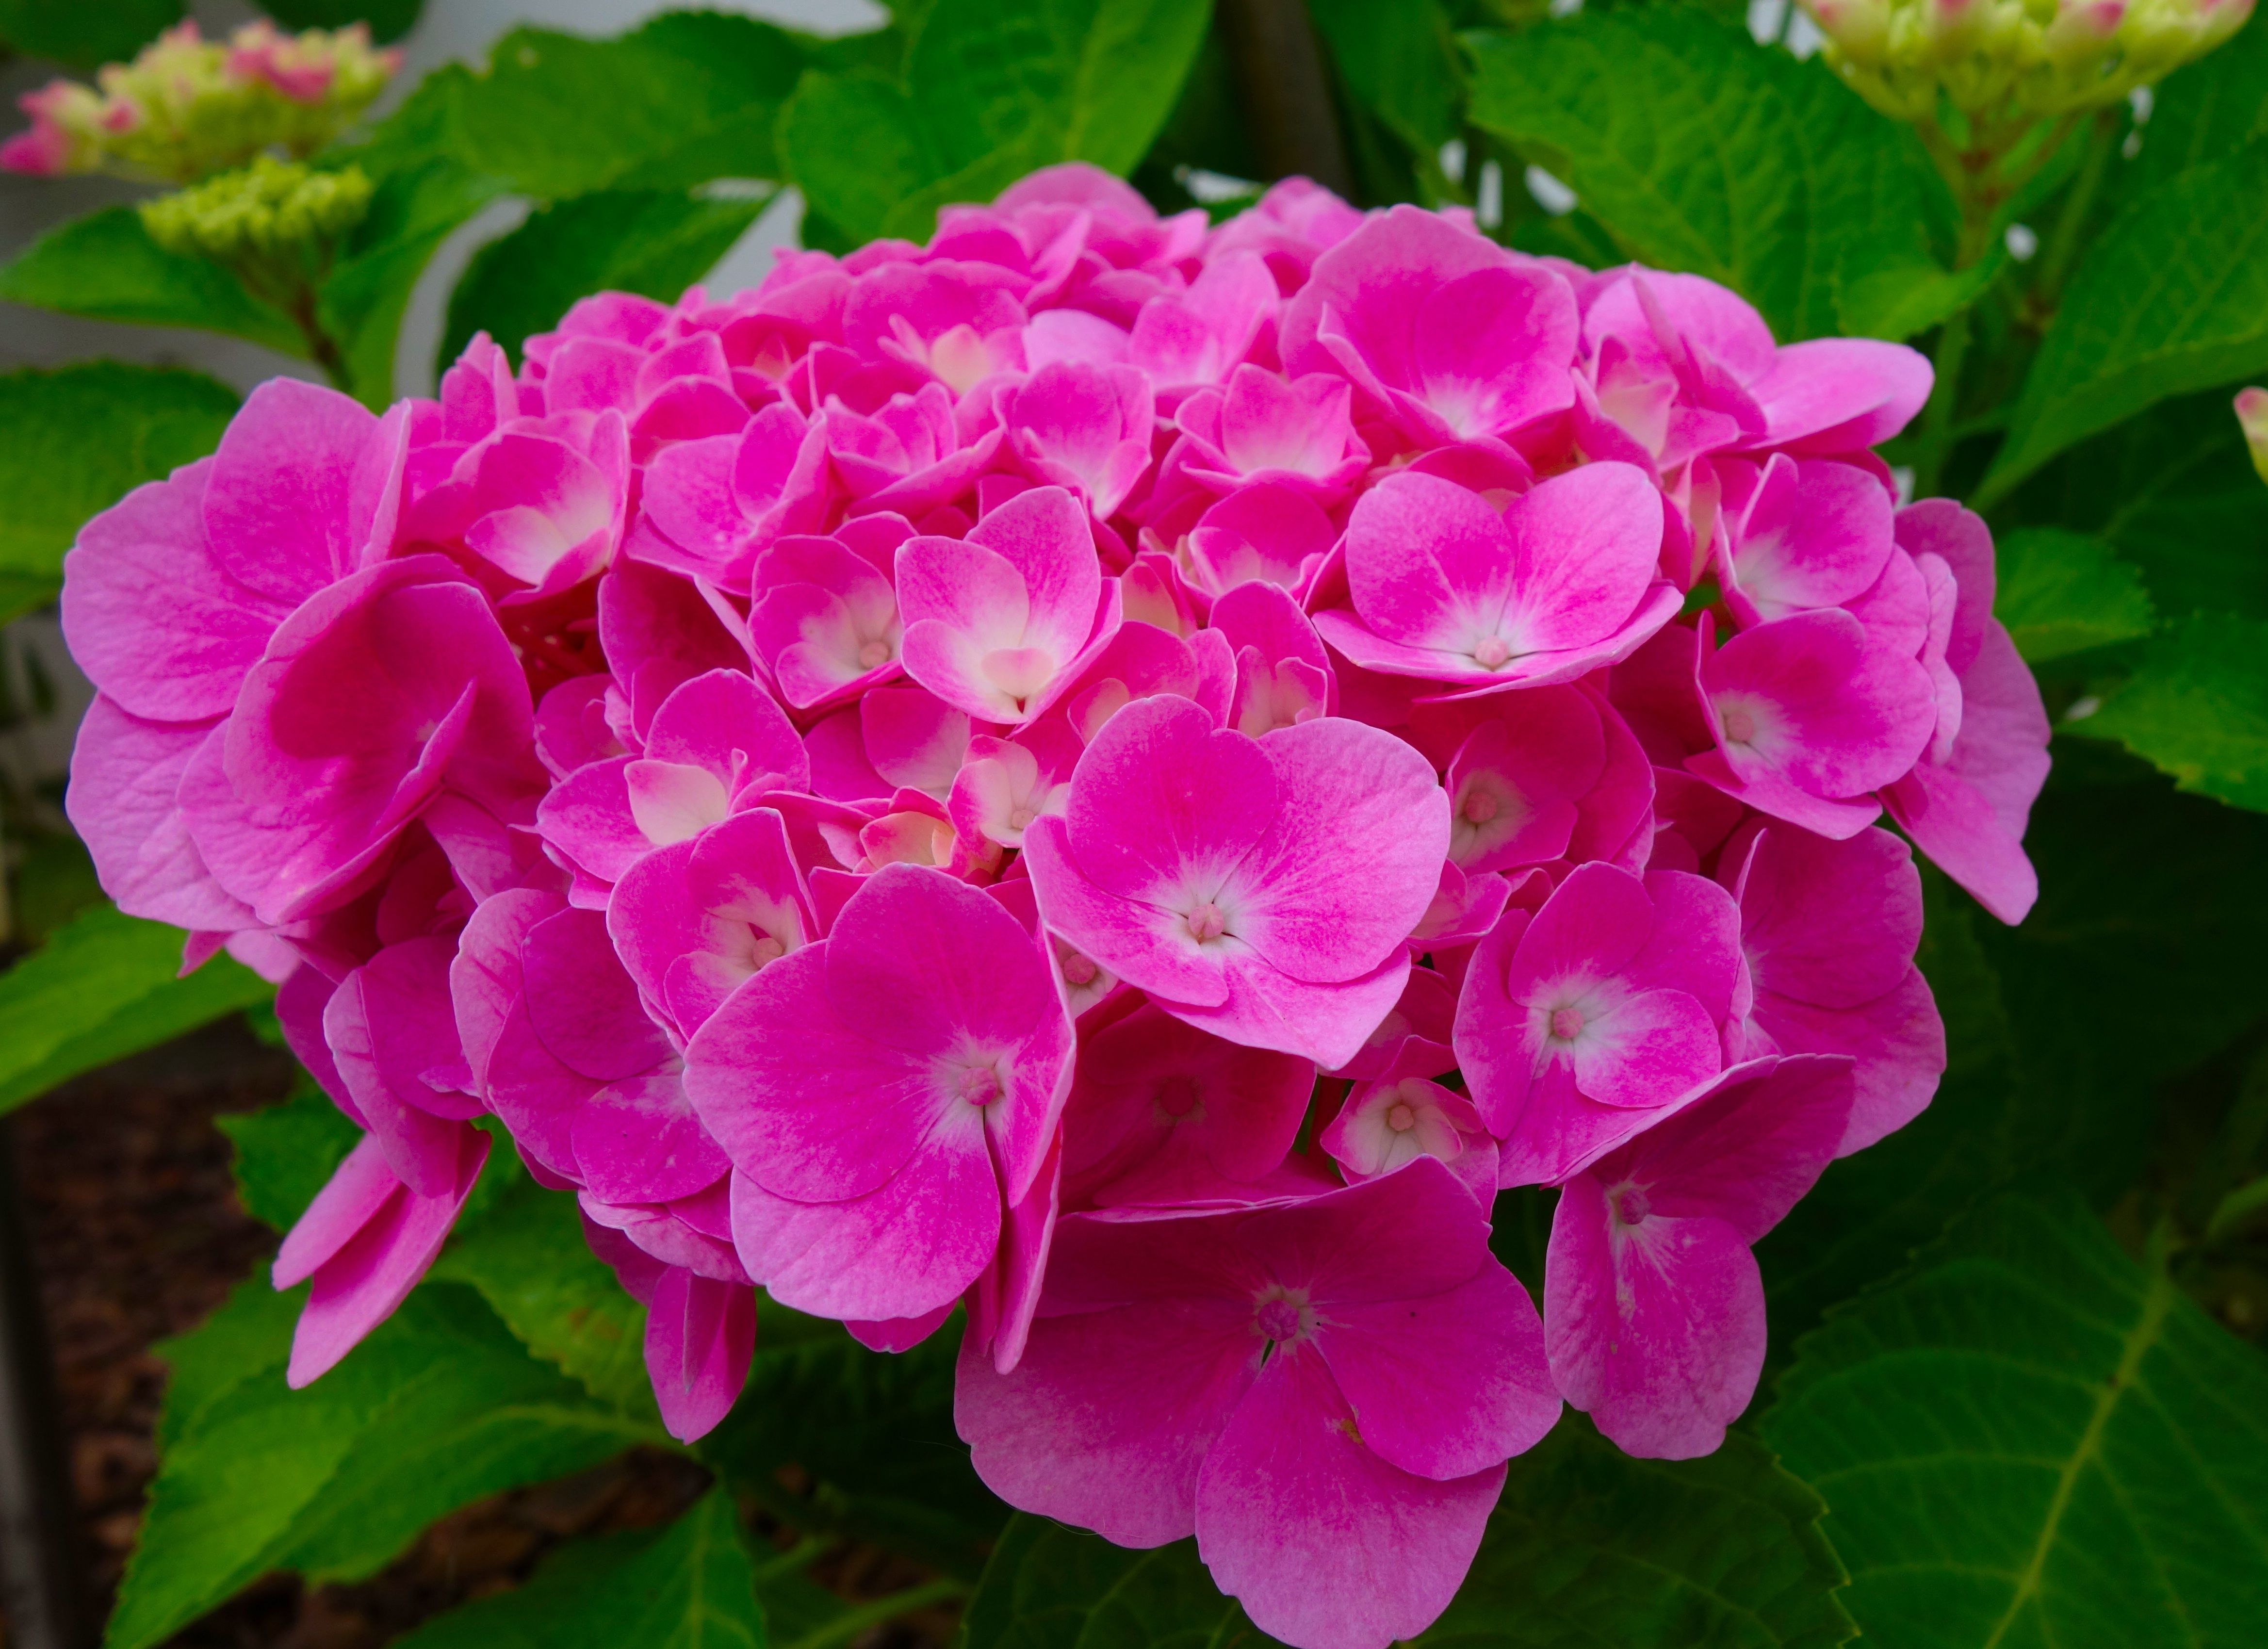
hydrangea, bloom, flower, nature, summer, plant, hydrangea flower, garden, pink, ornamental plant, inflorescence, shrub, summer flower, beautiful, magnificent, garden flower, flowering plant, petal, hydrangeaceae, hydrangea serrata, cornales, magenta, annual plant, begonia, garden phlox, verbena, lantana, perennial plant, geranium